Universidad Autónoma de Guadalajara

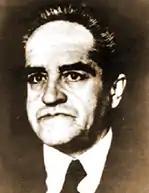
Antonio Caso

In 1933, Marxist and traditionalist factions in the National University were in conflict to determine the ideology of the university. On the conservative side, Antonio Caso, former university rector, argued under the banner of "academic freedom" that this freedom was essential to academic life and to the advancement of science and national leadership as stipulated in the Constitution of 1917. While Vicente Lombardo Toledano argued for a university of Marxist orientation.